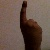
The image shows a hand gesture representing the number 1 in Indian Sign Language.